History of Dundalk F.C. (1903–1965)

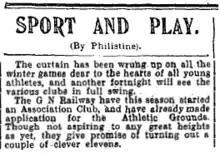
Announcement of the formation of Dundalk G.N.R. Association Football Club in the "Dundalk Democrat", 26 September 1903

The Dundalk Great Northern Railway (G.N.R.) Football Club was established during the 1883–84 season as a rugby football club. They played their final rugby match in February 1903 and in September 1903 the club switched codes to association football, setting in motion its journey to become the modern-day Dundalk Football Club. The new club, known locally as 'the Railwaymen', adopted the Dundalk Athletic Grounds (a municipal facility shared by a number of sporting codes) as its home ground. At first, they played challenge matches against other teams in the area, including sides from British Army regiments garrisoned in the town, then became founder members of the DDL in 1905–06. There are no records of the club being active between the 1907–08 and 1912–13 seasons, however it rejoined the local league in 1913–14. The DDL was dormant during World War I, but Dundalk G.N.R. did compete in both the Irish and Leinster Junior Cup competitions of 1913–14, 1914–15 and 1916–17; while another side, Dundalk Town, competed in the 1917–18 and 1918–19 competitions.